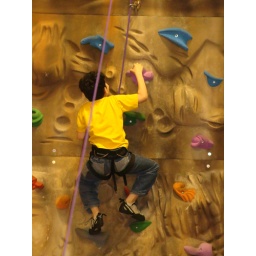
climbing the rock wall at Outdoor rec in Germany